Maria, Siquijor

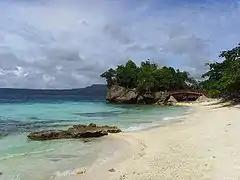
Salagdoong Beach

The public schools in the town of Maria are administered by one school district under the Schools Division of Siquijor.